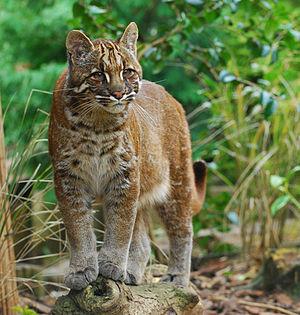
Sumatra est une île de l'Ouest indonésien située sur l'équateur. Son nom vient de Samudra, la capitale du sultanat de Pasai dans le nord de l'île. Avec ses 473 481 km², elle est la septième plus grande île au monde, et d'une surface légèrement supérieure à la Papouasie-Nouvelle-Guinée et à la Suède. Le dernier recensement comptait 50 365 538 habitants.
Le Chat de Temminck ou Chat doré d'Asie est un félin de taille moyenne du genre Pardofelis. Sa robe est généralement unie et de couleur rousse, mais de nombreuses variations existent, incluant des spécimens mélaniques, tachetés comme l'ocelot ou de couleur grise ; un marquage facial composé de bandes blanches permet de facilement le reconnaître.